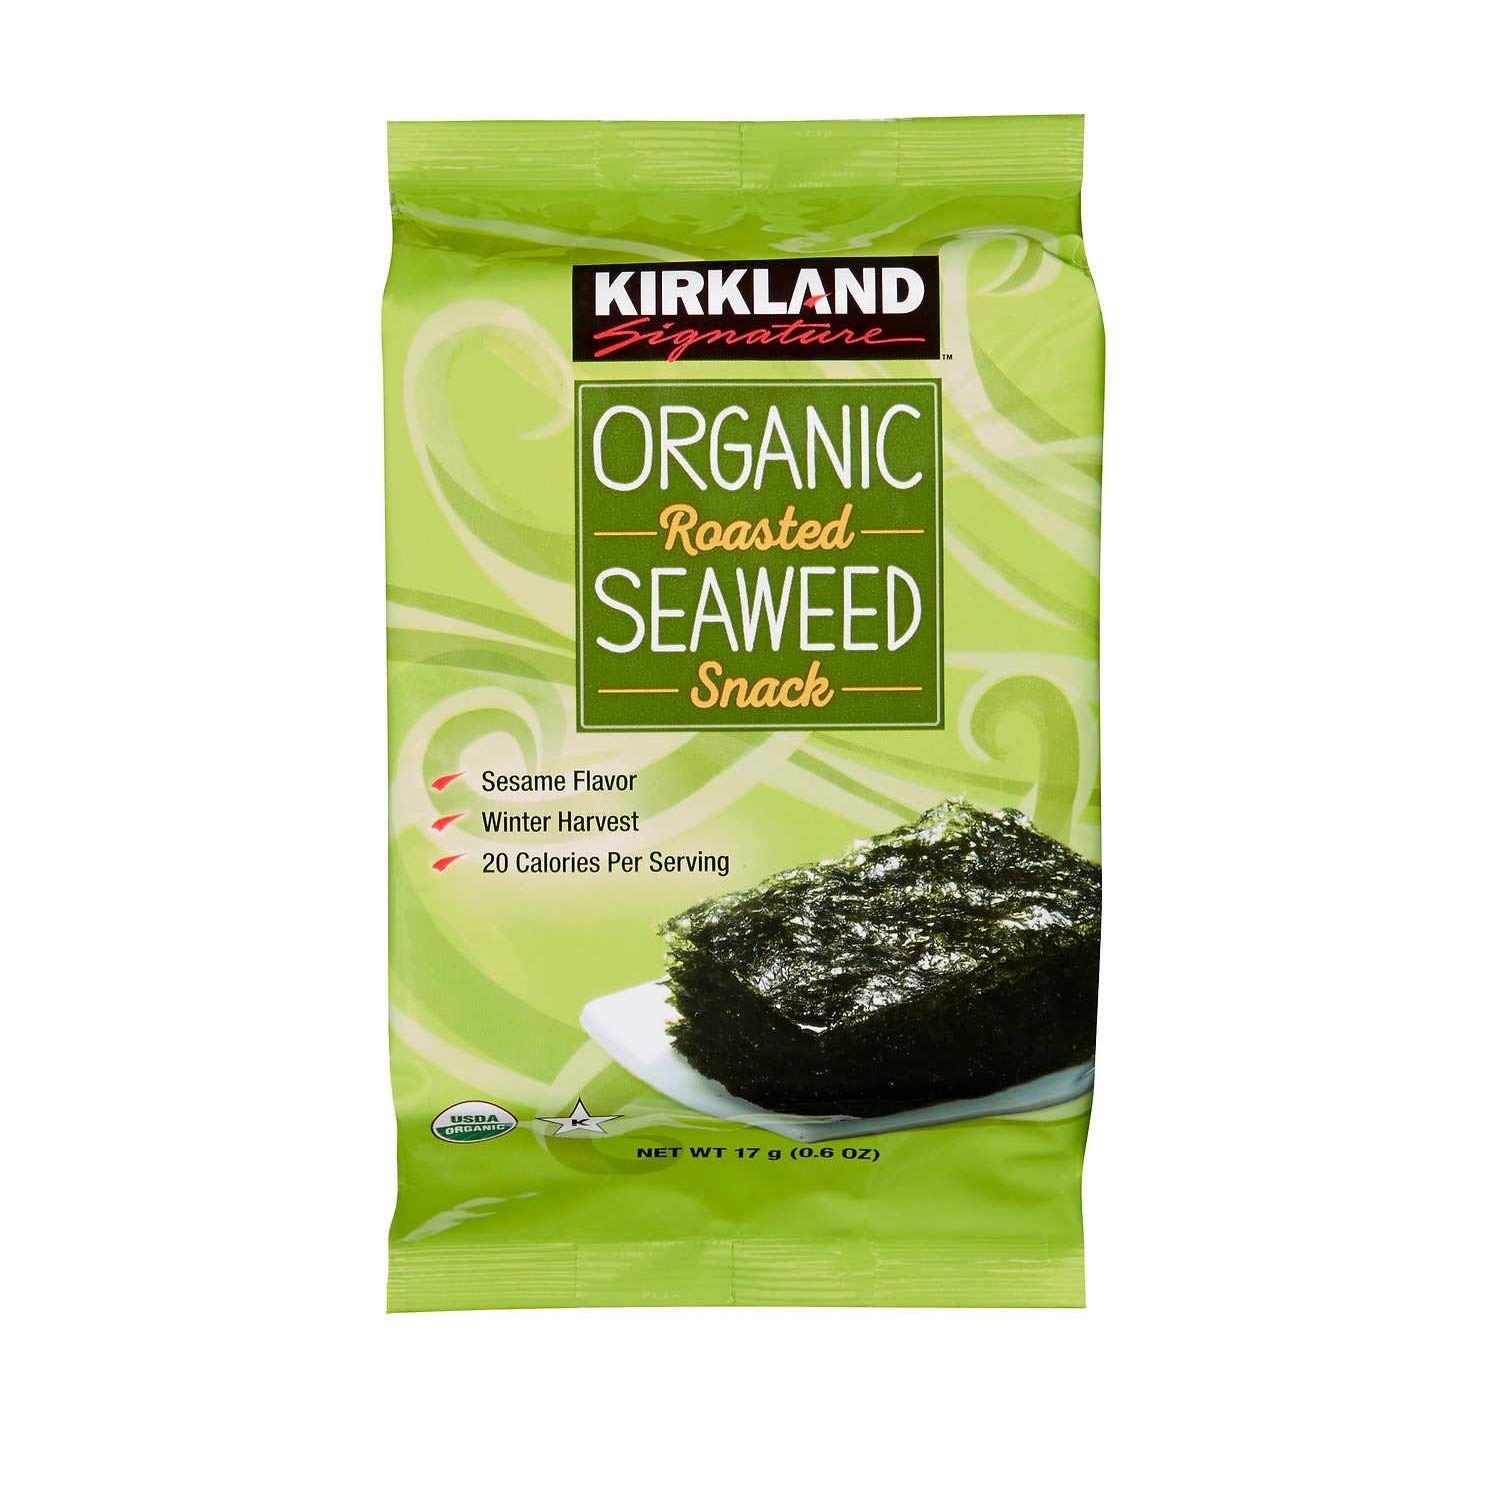
Item Name: Kirkland Signature Organic Roasted Seaweed 10/.6 oz.
Value: 6.0
Unit: Ounce

Price: 17.195